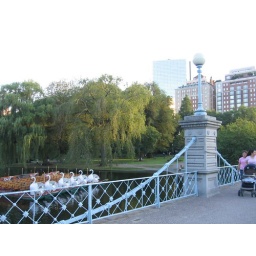
The bridge over the pond where the swan boats are.